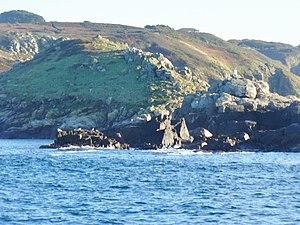
Îlot rocheux situé en face de la pointe nord de l'île Anglo-Normande de Sercq
La Grune est une petite île Anglo-Normande située en face de la pointe nord de l'île de Sercq.